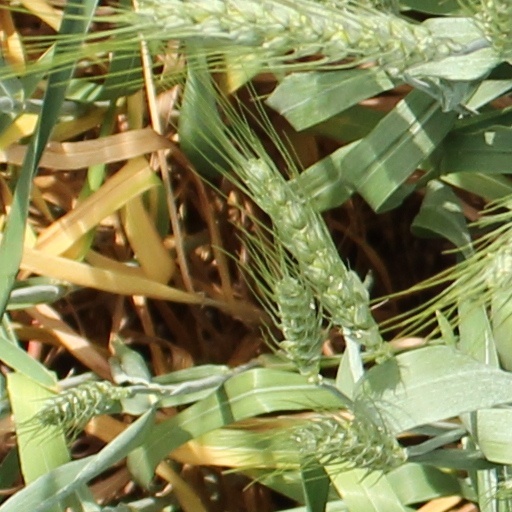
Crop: wheat